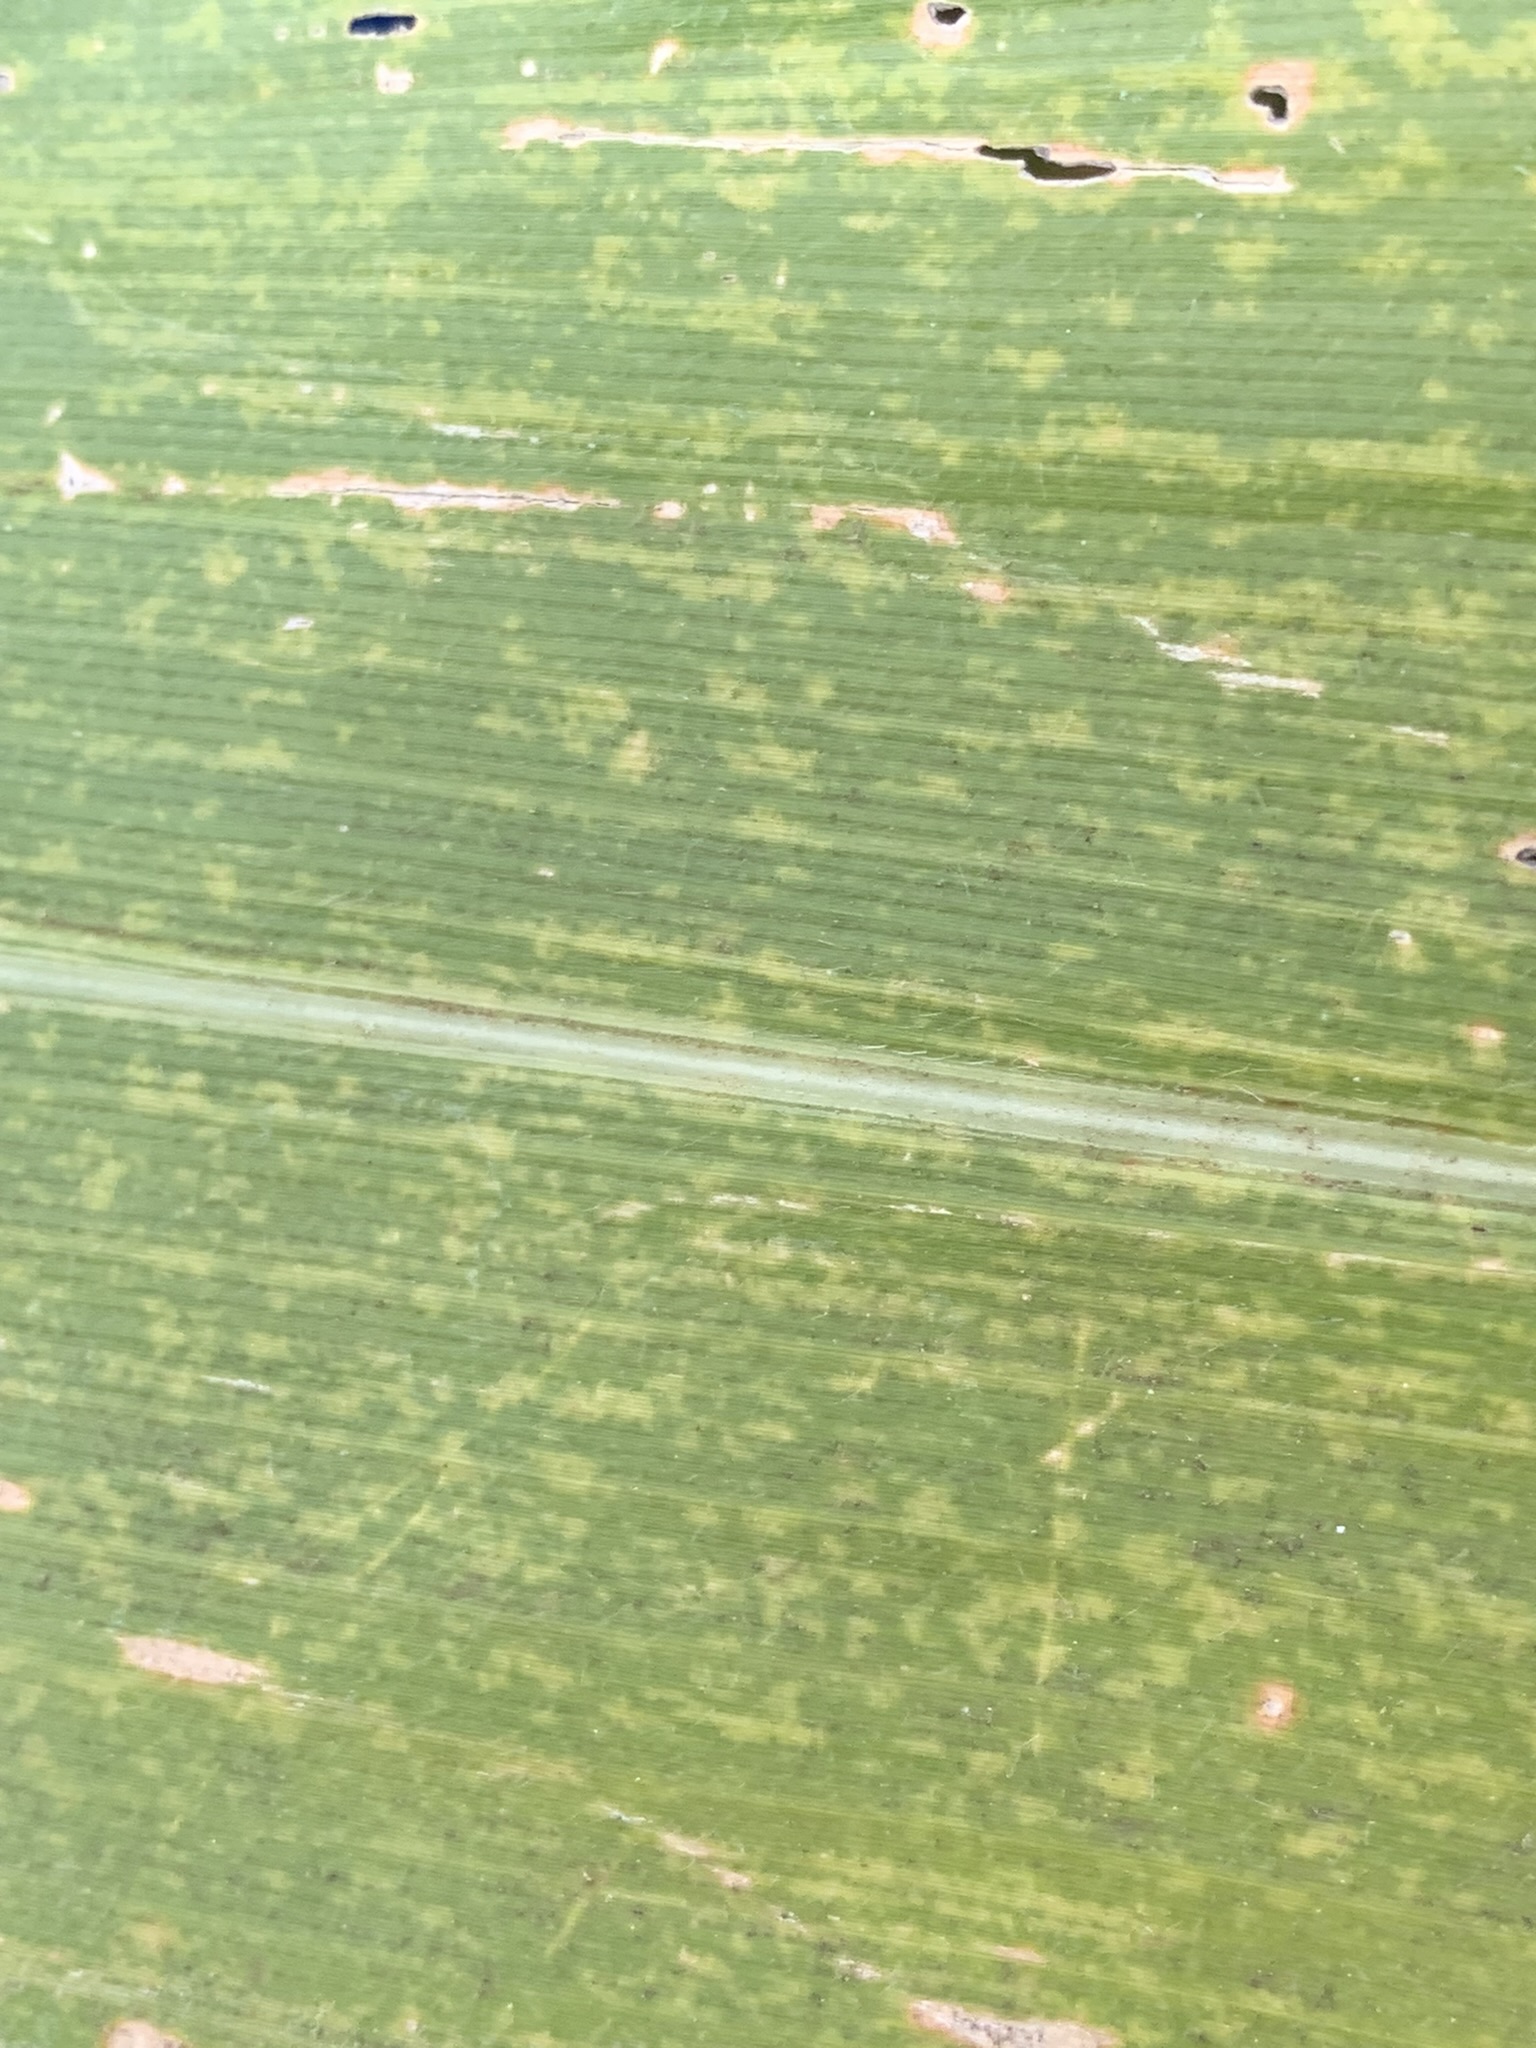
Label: MLN